Historiography in the Middle Ages

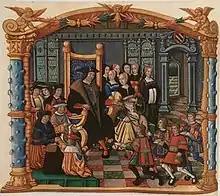
Pretenders to the hand of Mary of Burgundy. Miniature from de Commine's Memoirs, circa 1518-1524. Nantes, Musée du Dobree

The 14th century was a period of prolonged crisis across Europe, marked by the Hundred Years' War in France, England, and Flanders, and the devastating impact of the Black Death (1348–1350), which returned in later years. The authority of the Catholic Church weakened significantly during the Avignon Papacy, contributing to the rise of various heresies. According to Norbert Kersken, this era brought little innovation in historiography; rather, it was characterized by the consolidation and continuation of 13th-century traditions. A notable development, however, was the emergence of an independent historiographical tradition in Scotland.